Ichcahuipilli

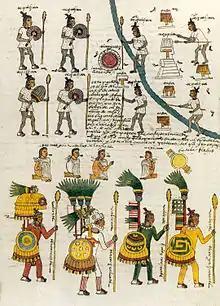
Page from the Codex Mendoza depicting warriors wearing ichcahuipilli and tlahuiztli suits.

Atlatl darts in particular were found to regularly penetrate European chainmail. Ichcahuipilli was so effective at stopping arrows, darts, and even lead musket shot, Spanish soldiers often discarded their own, heavier plate armor, which was uncomfortable in the warmer, moist Mexican climate and prone to rust, in favor of indigenous armor which was lighter and comparatively maintenance-free.